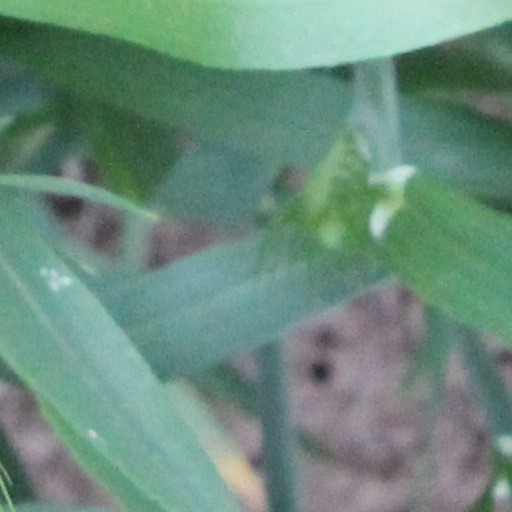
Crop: wheat